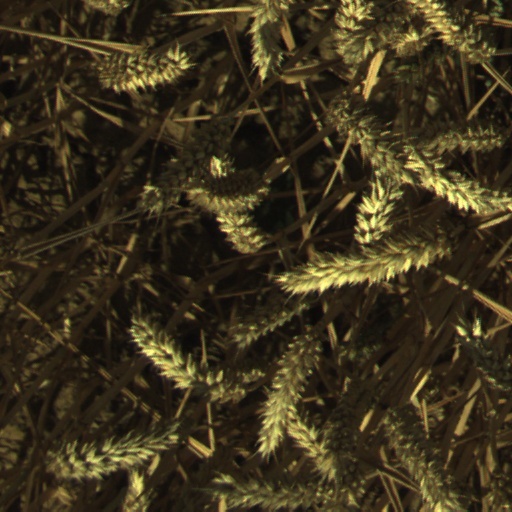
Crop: wheat